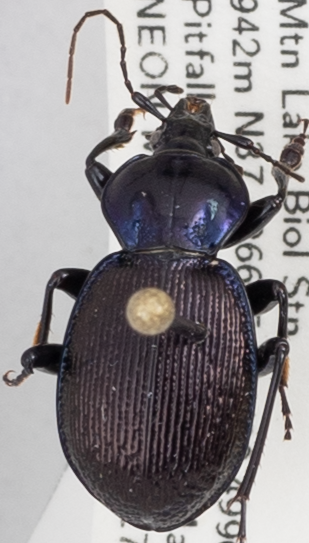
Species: Sphaeroderus stenostomus
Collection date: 2019-08-27
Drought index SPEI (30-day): -0.764
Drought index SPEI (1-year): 1.69
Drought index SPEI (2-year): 1.69